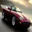
Label: automobile